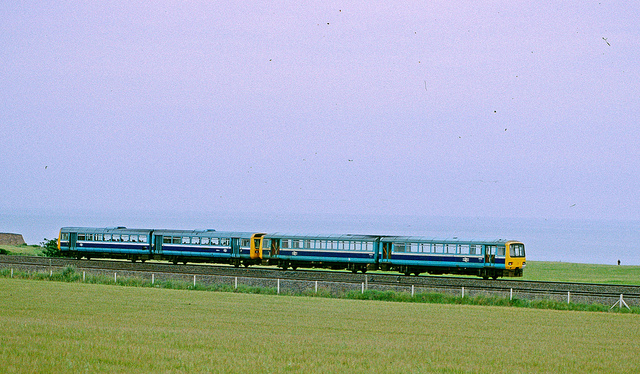
A four car long, blue-green train traveling through field of grass.

A four car train traveling in the country side.

This is an image of a short blue train.

A train driving down a track with a grassy field beside it.

A train traveling on a track in a rural area.